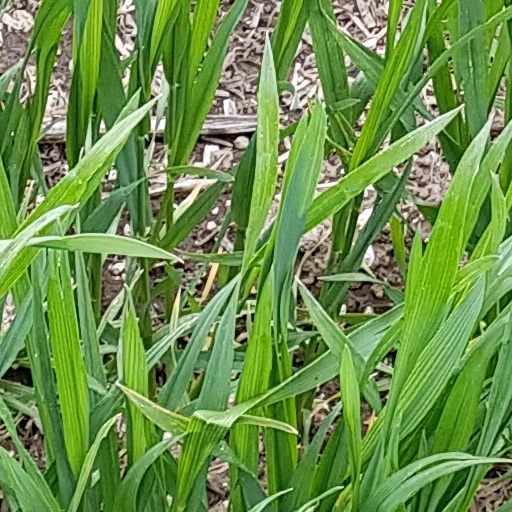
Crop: wheat